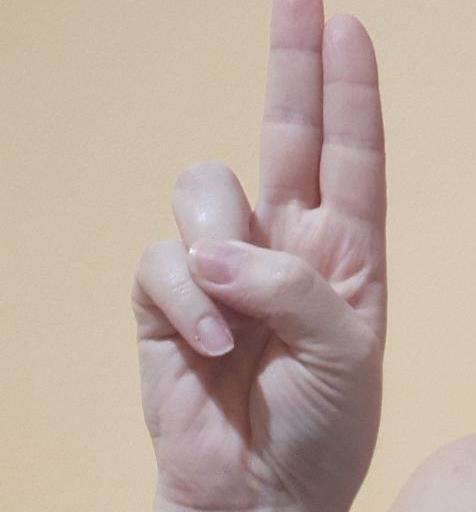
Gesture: two_up